Henri Smets

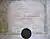

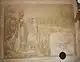

Participant of the de VII° 1920 Summer Olympics Antwerp